Rava sheep

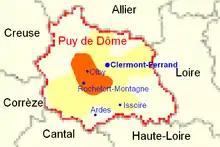
Areas of dominance (ochre) and presence (yellow) of Rava in 1965

The Rava is originally from the Chaîne des Puys in the Puy-de-Dôme region. In the past, it was particularly represented around Olby, which is considered the breed's cradle. The geographical map published by Quittet in 1965 shows the breed's area of dominance and presence in the Puy-de-Dôme at that time. This is a mountain breed, which spends the summer in summer pastures at altitudes of between 1,200 and 1,500 m, and descends to lower-altitude areas in winter.